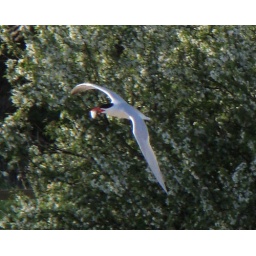
Flying around at Montrose beach with a fish to use as a love offering. (IL)